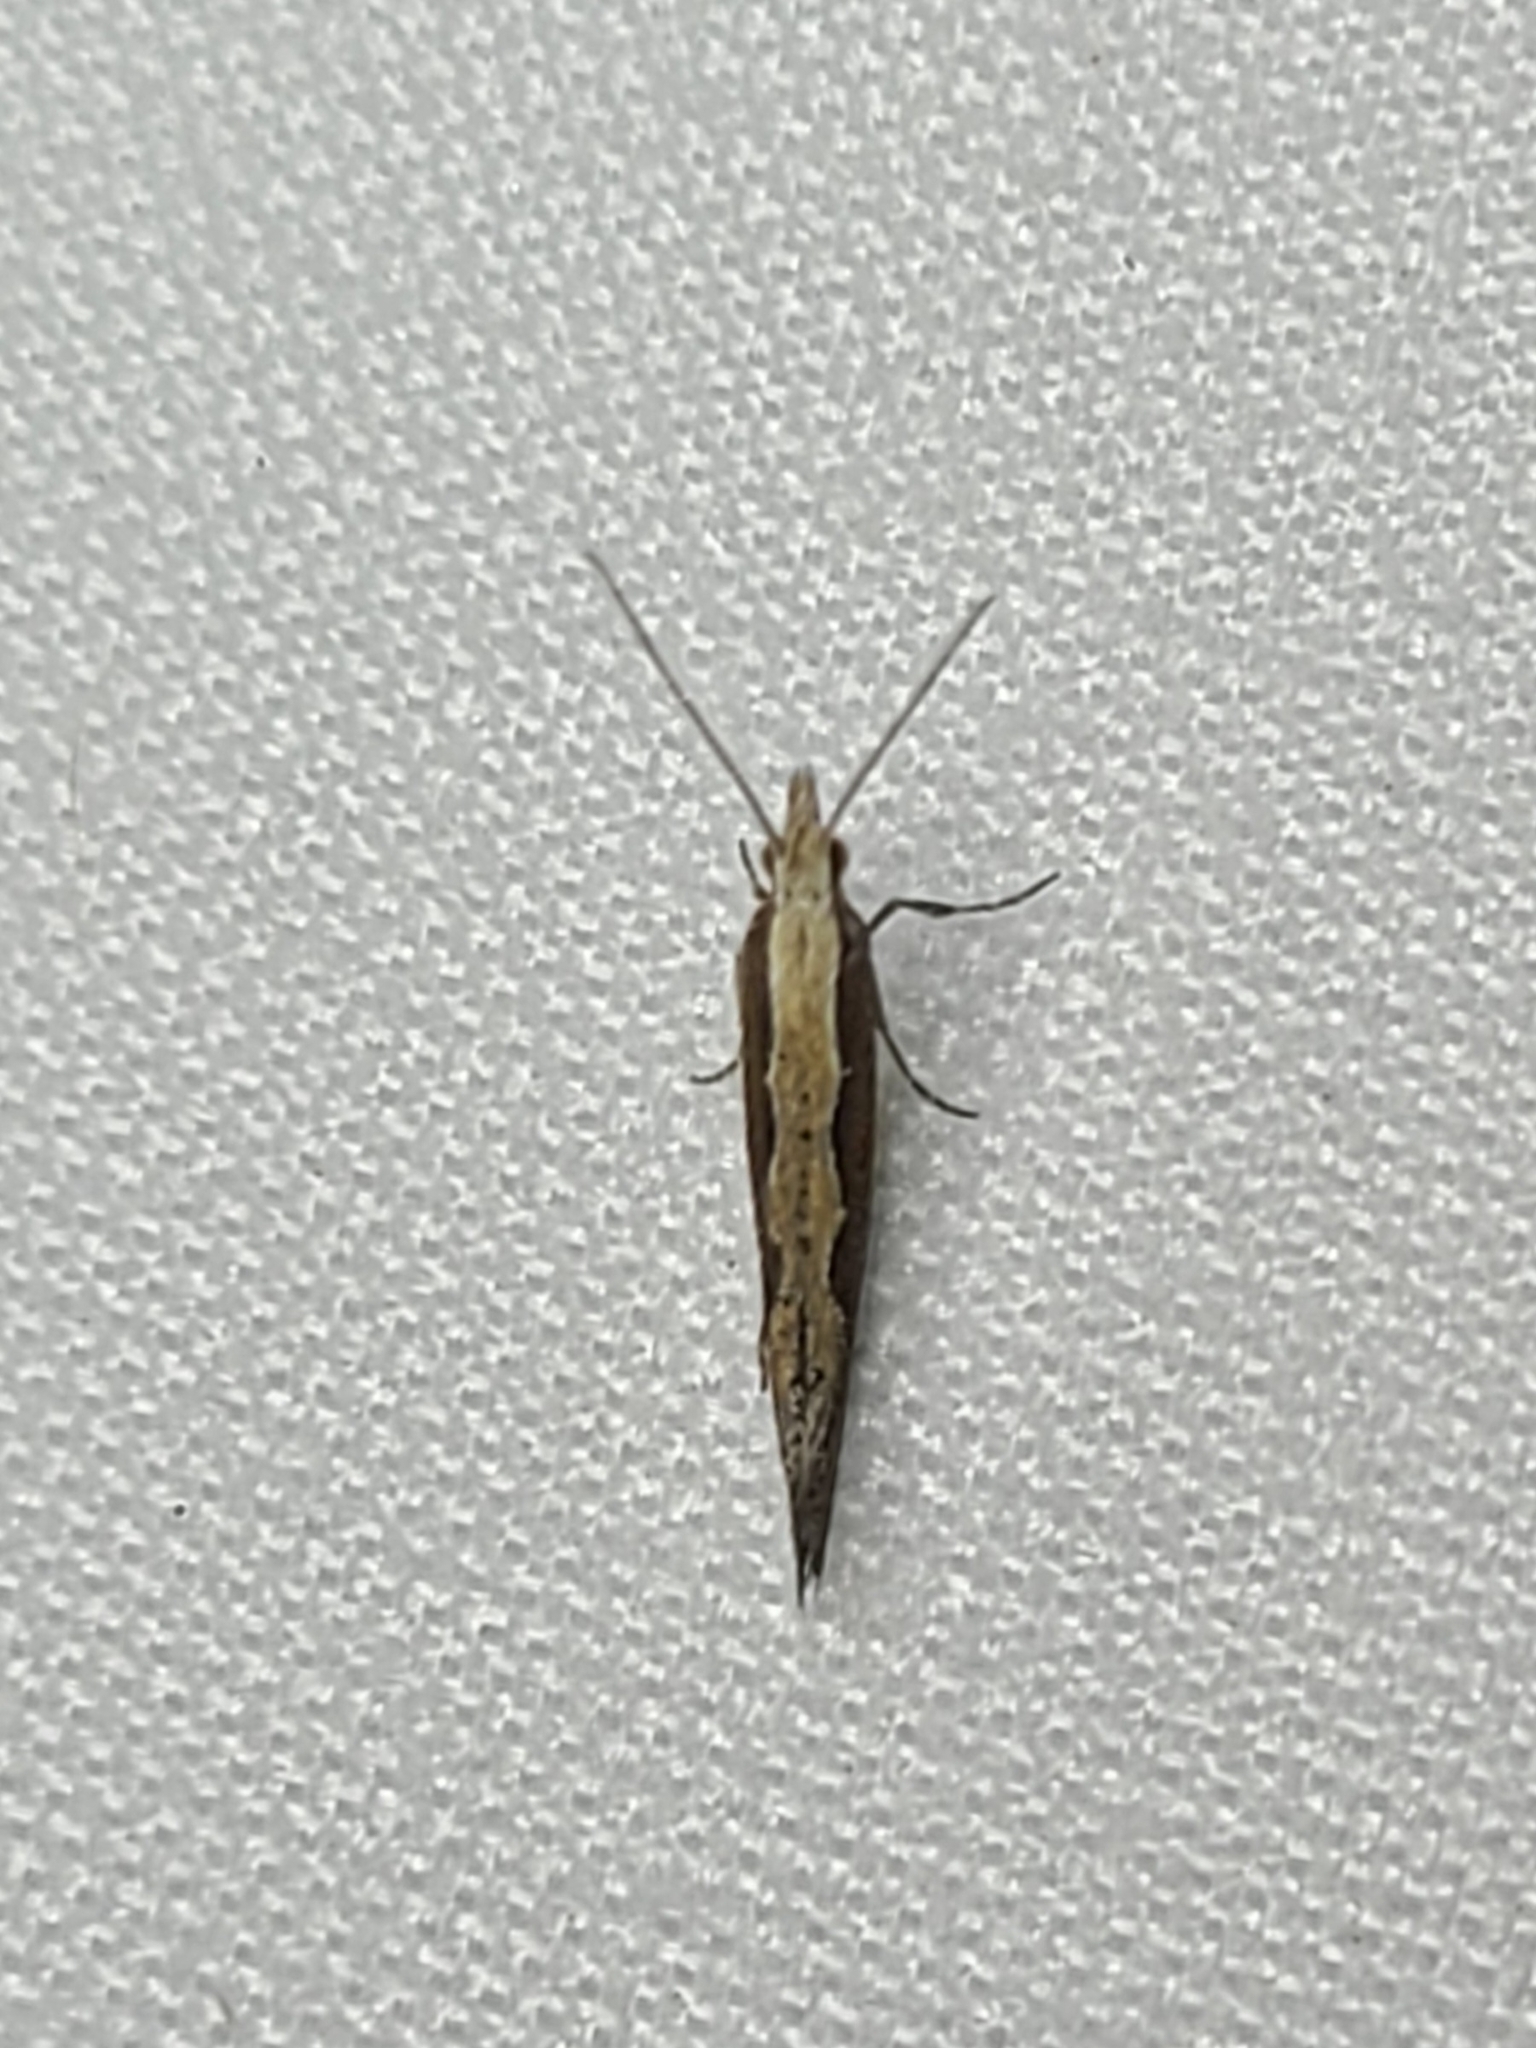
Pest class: diamondback_moth